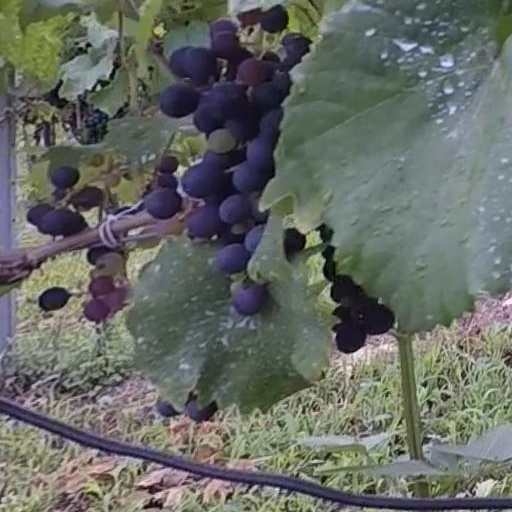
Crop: grape